A Real Young Girl

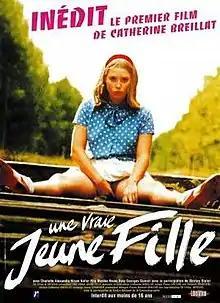
French poster

A Real Young Girl is a 1976 French drama film about a 14-year-old girl's sexual awakening, written and directed by Catherine Breillat. The film, Catherine Breillat's first, was based on her fourth novel, "Le Soupirail".